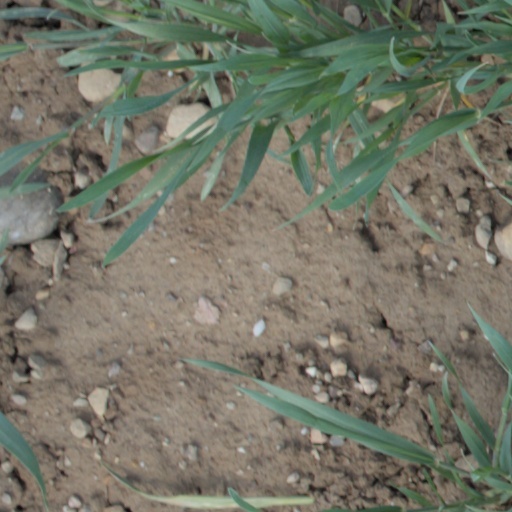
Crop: wheat